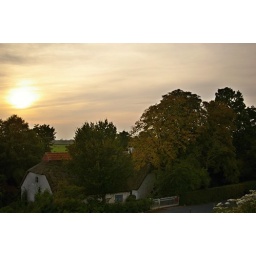
Two reed houses surrounded by old trees in the sunset.Fedderwardersiel/Burhave, Butjadingen, Germany